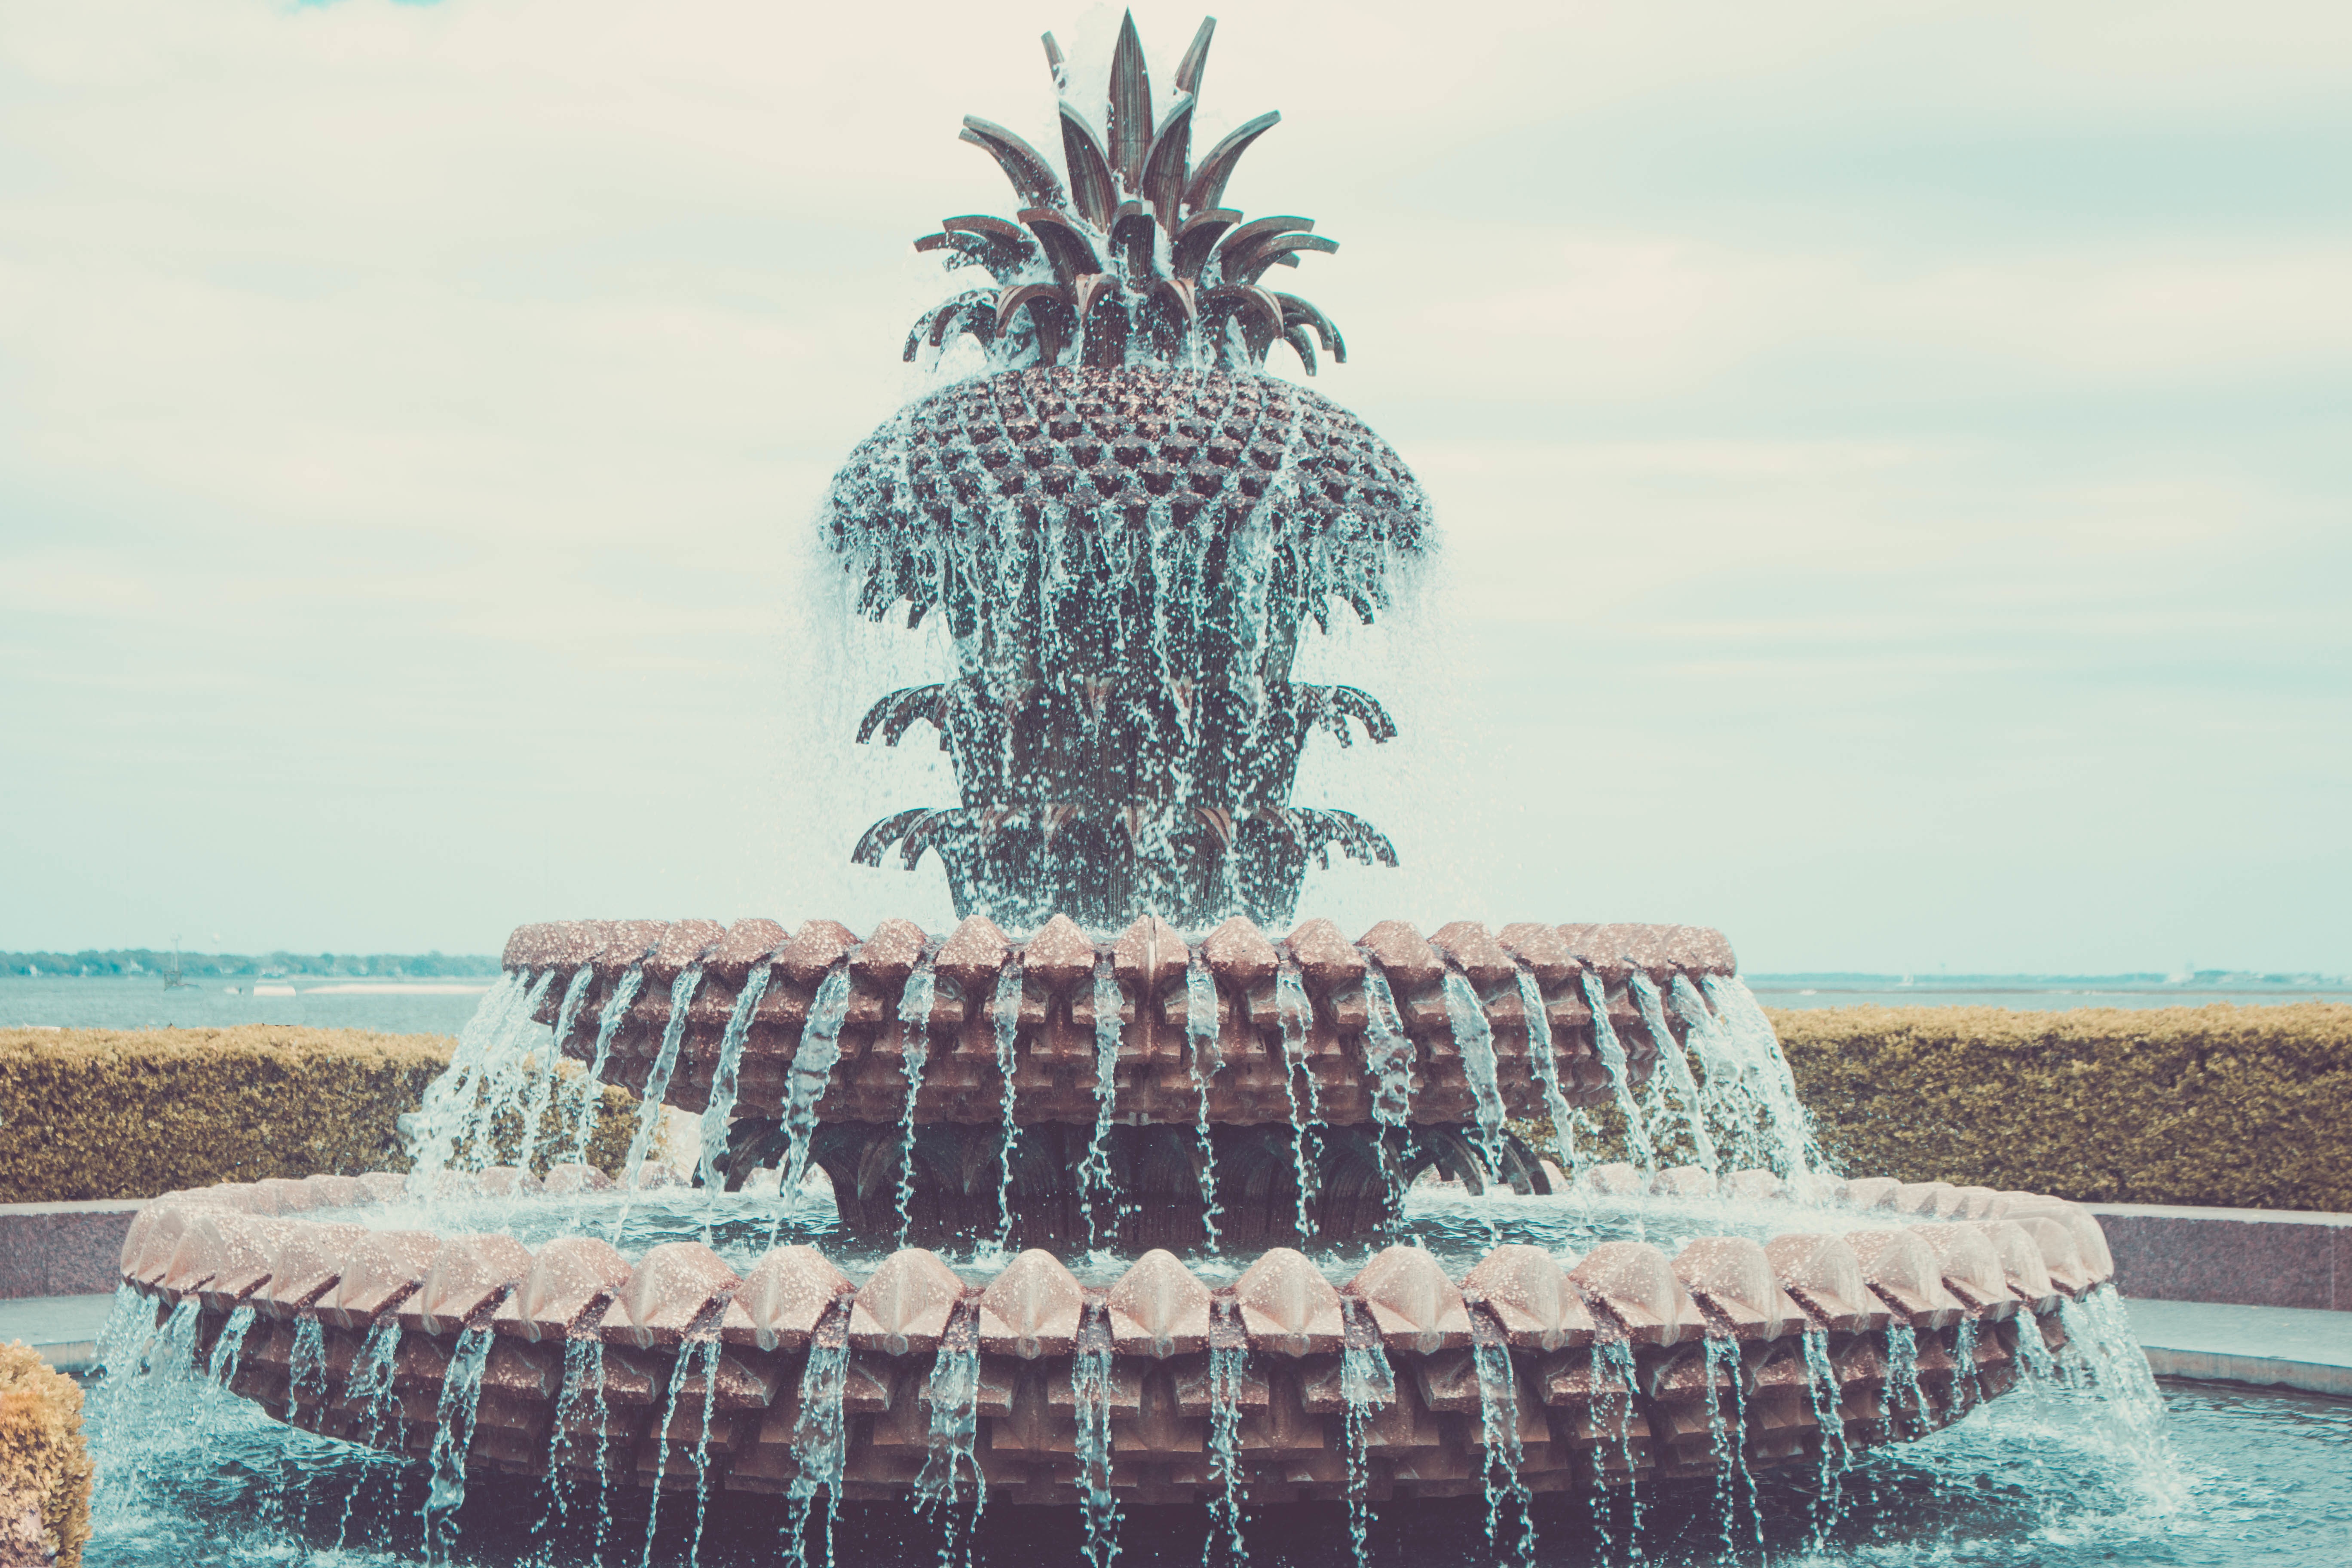
fountain, water feature, arecales